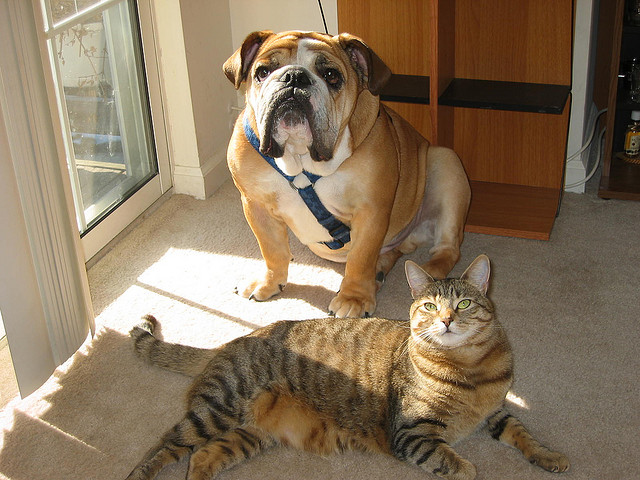
user: Given an image and a question. Answer the question in a short answer. Question: Is there a grazing animal that has a name similar to one of these pets? Short Answer:
assistant: bull